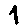
Label: 1